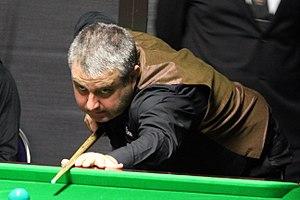
Rod Lawler, surnommé « Rod the Plod » pour sa lenteur, est un joueur professionnel de snooker de nationalité anglaise. Il est né le 12 juillet 1971 à Liverpool.